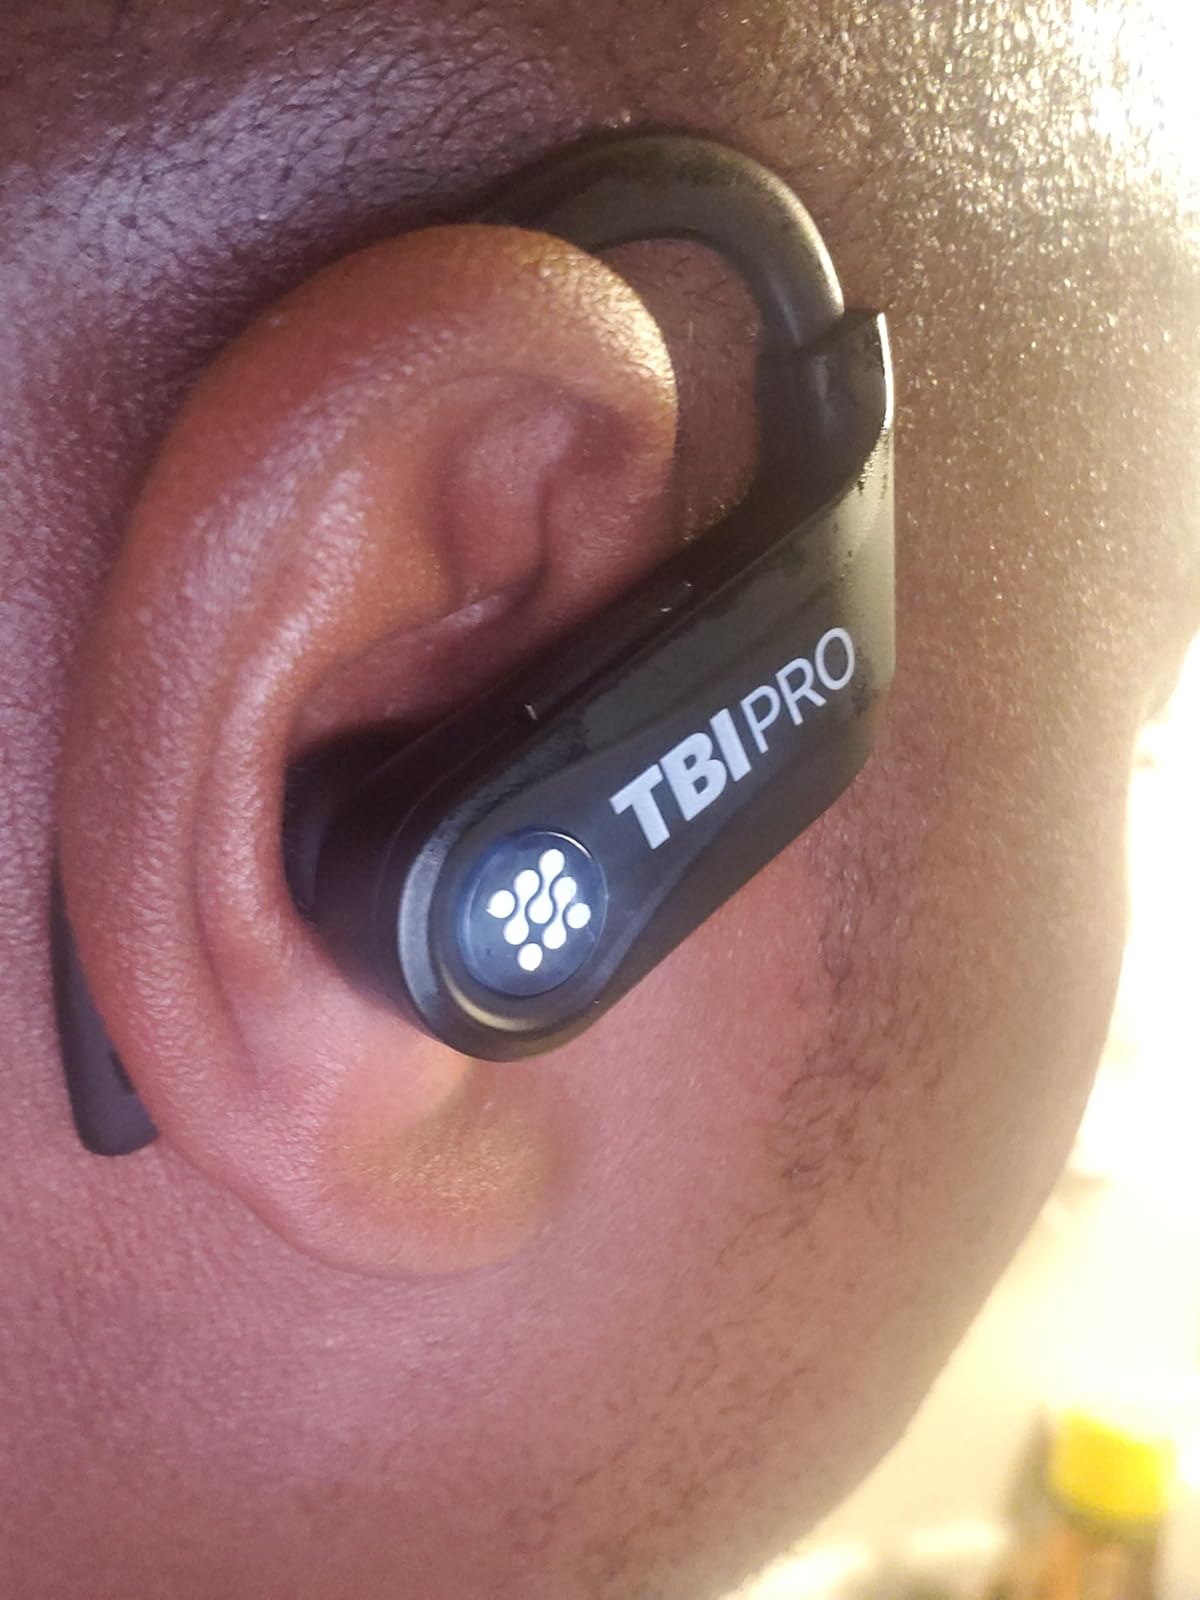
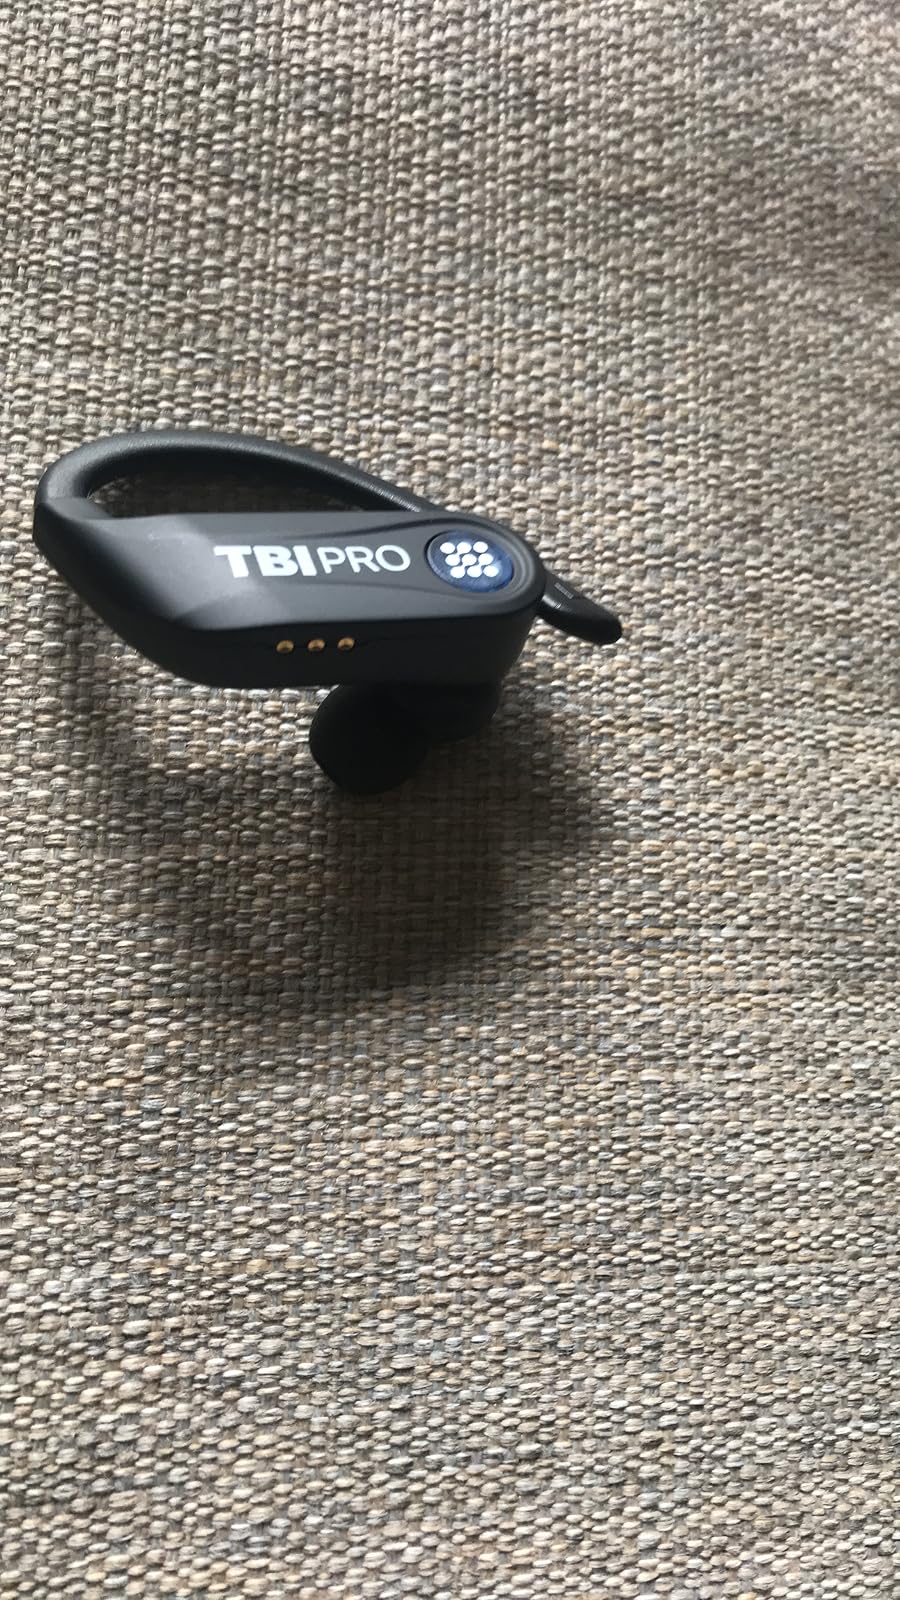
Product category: earbuds
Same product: yes